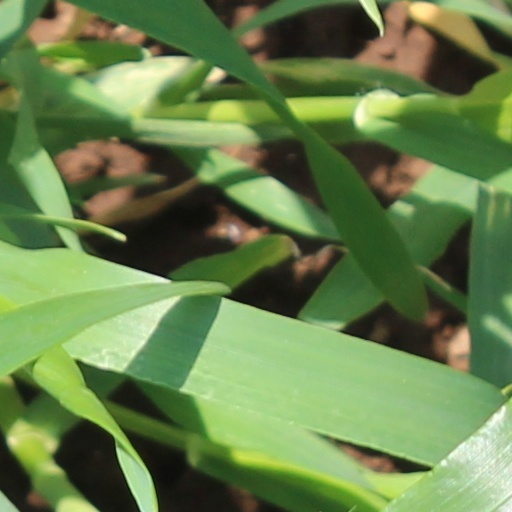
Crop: wheat